Boeing 787 Dreamliner

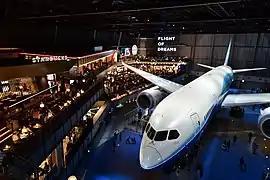
N787BA, the first prototype aircraft, on display in the "Flight of Dreams" building at Chubu Centrair Airport, Nagoya

The 787-9 was to begin commercial service with All Nippon Airways on August 7, 2014. United Airlines was to start the longest nonstop scheduled 787 service between Los Angeles and Melbourne in October 2014. Air China started a 787-9 route between Beijing and Chengdu in May 2016. , 63% of all 787 orders are for the 787-9, with 580 deliveries. A 2014 787-9 leased for $1.05 million per month, and fell to $925,000 per month in 2018.